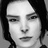
Emotion: neutral